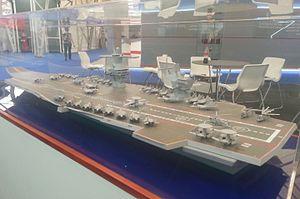
Le Projet 23000E Shtorm est un projet de classe de porte-avions destiné à la Flotte maritime militaire de Russie destiné à compléter et remplacer l'unique navire de la classe Amiral Kouznetsov.